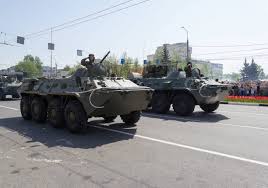
Label: BTR-80